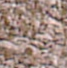
Surface type: gravel